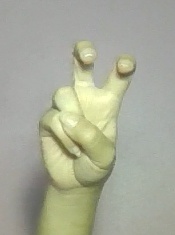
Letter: toot